Ascent To Anekthor

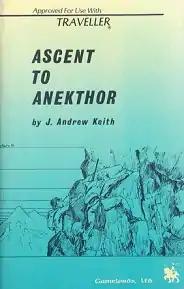
Cover by William H. Keith

Ascent To Anekthor is a 1984 fantasy role-playing game adventure, written by J. Andrew Keith, and published by Gamelords for "Traveller".